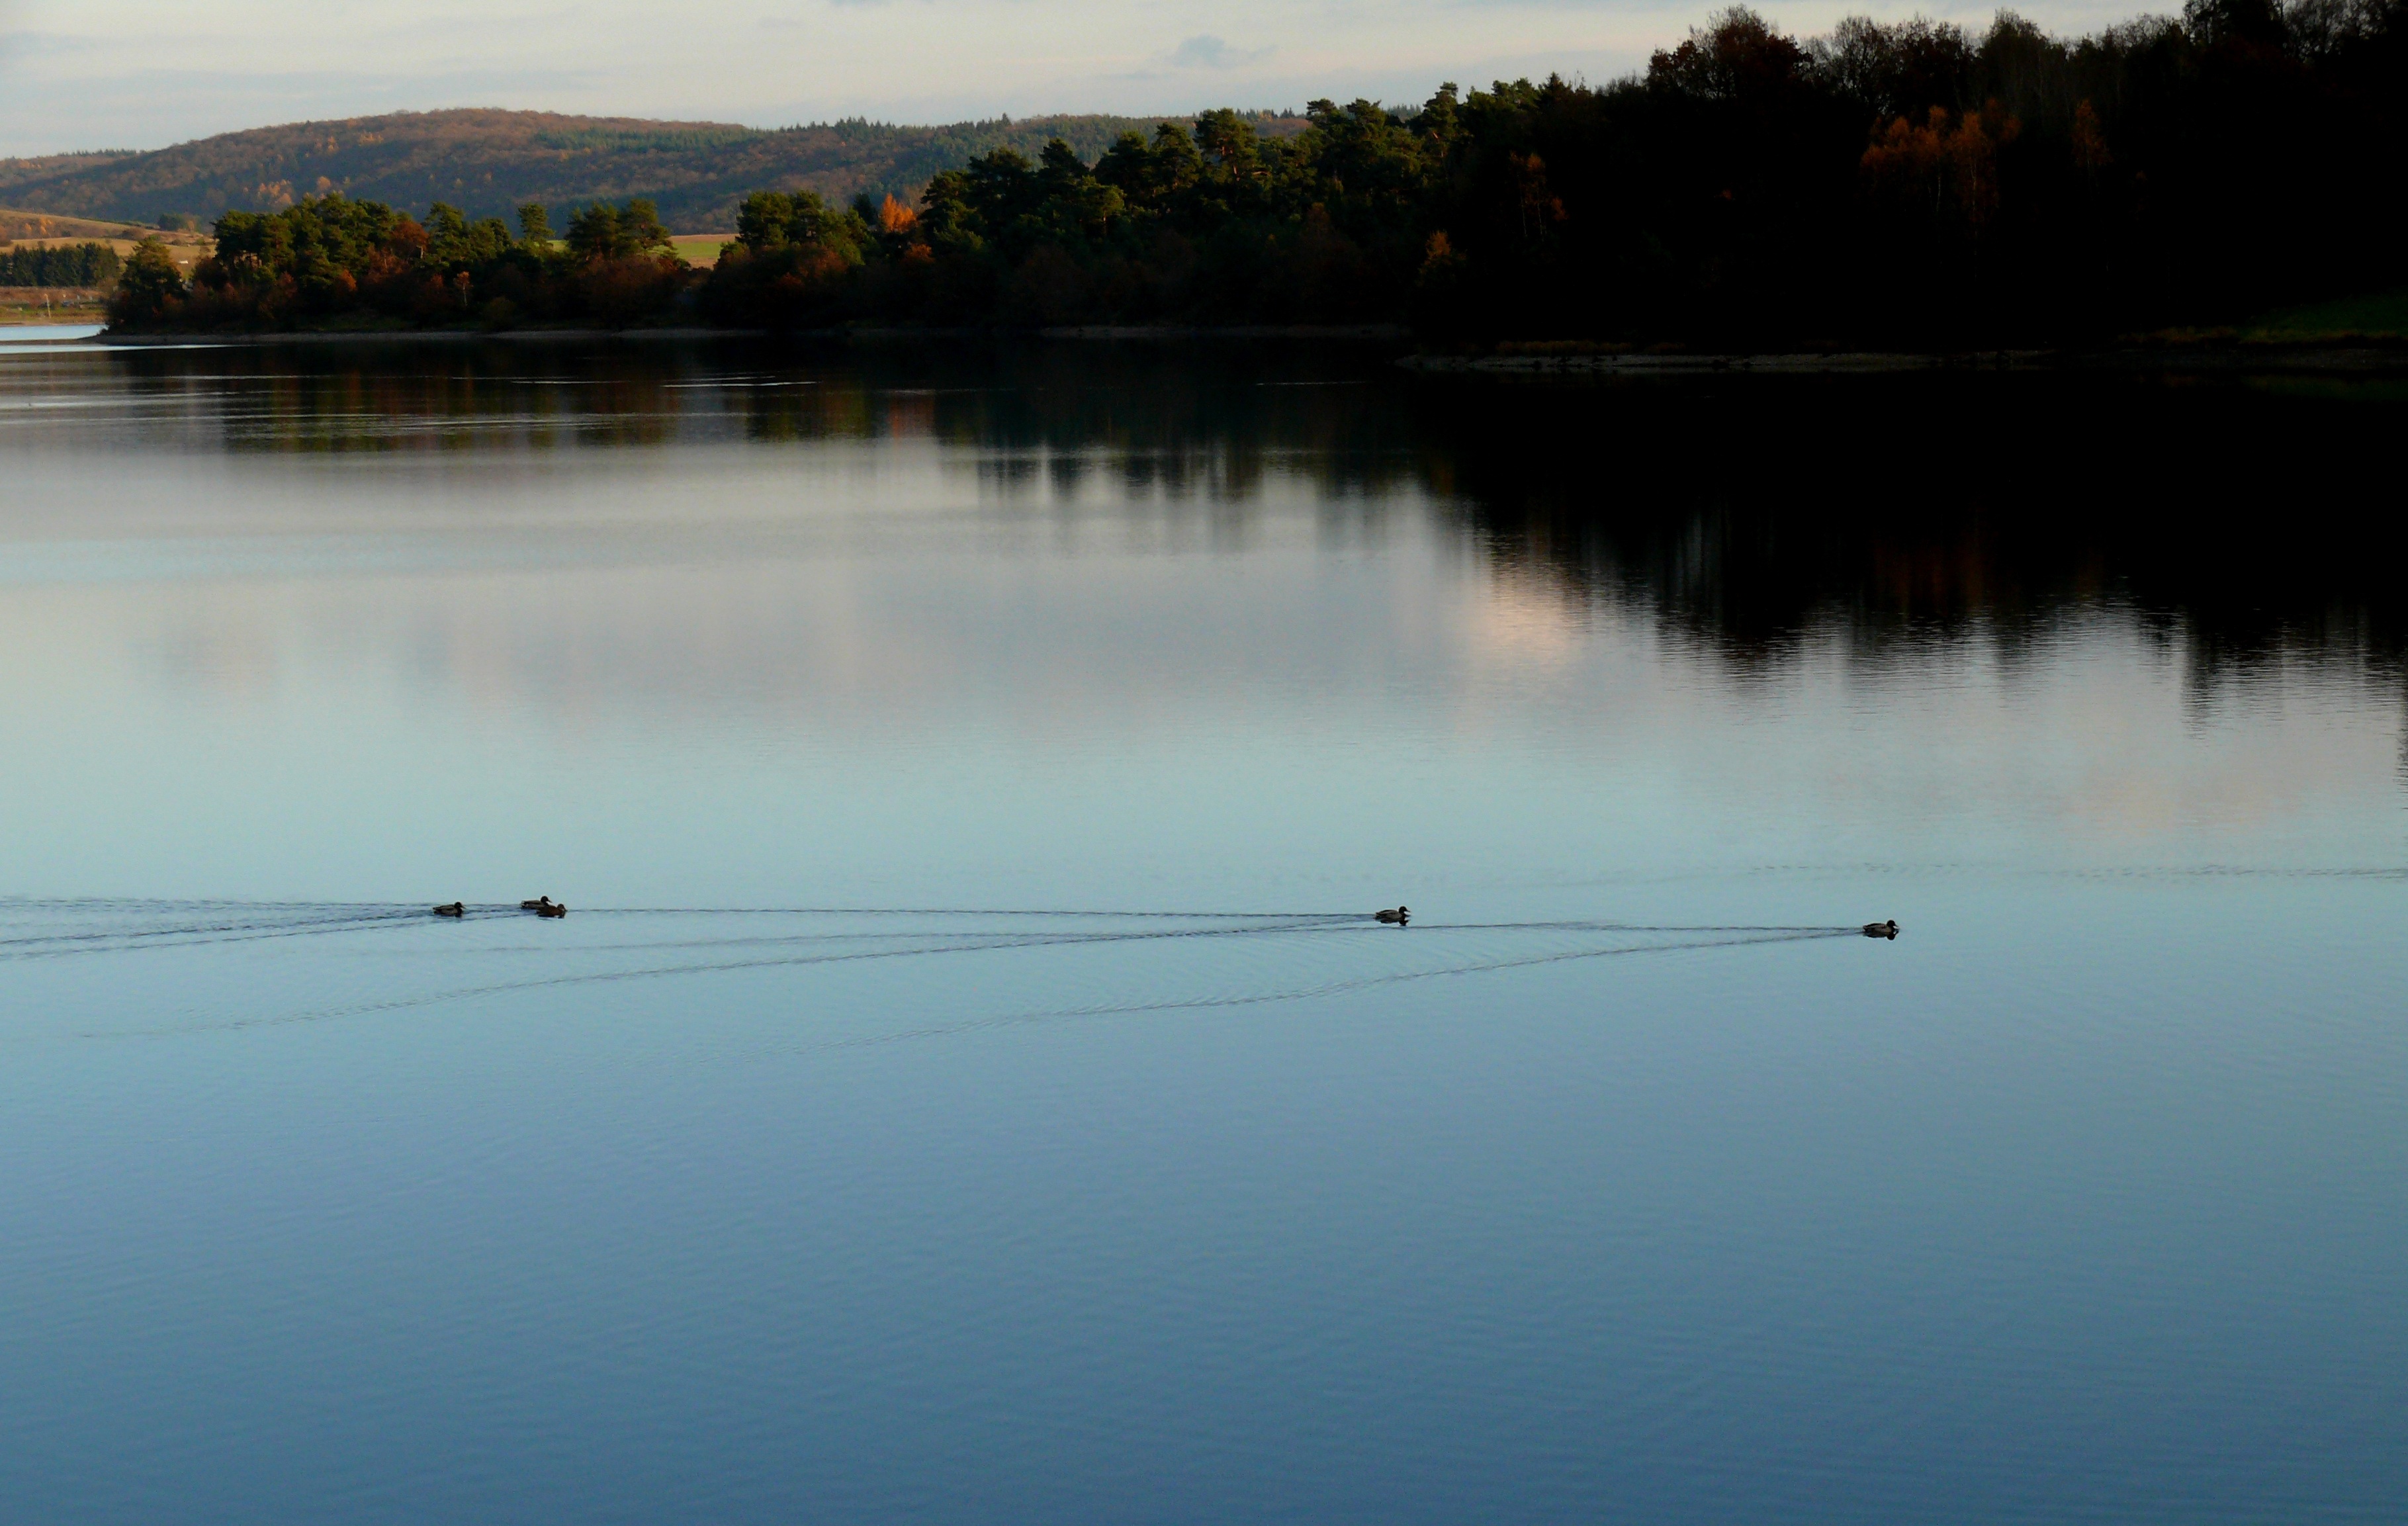
landscape, sea, water, nature, sunset, morning, shore, lake, dawn, river, dusk, pond, reflection, reservoir, body of water, loch, abendstimmung, atmospheric phenomenon